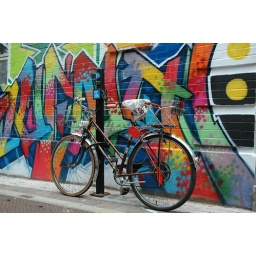
Staid bike in front of funky wall